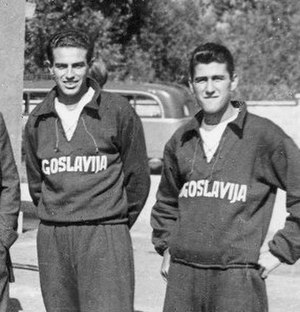
Duje Bonačić
Duje Bonačić (th.) med Velimir Valenta under OL 1952
Duje Bonačić var en kroatisk tidligere roer og olympisk guldvinder.